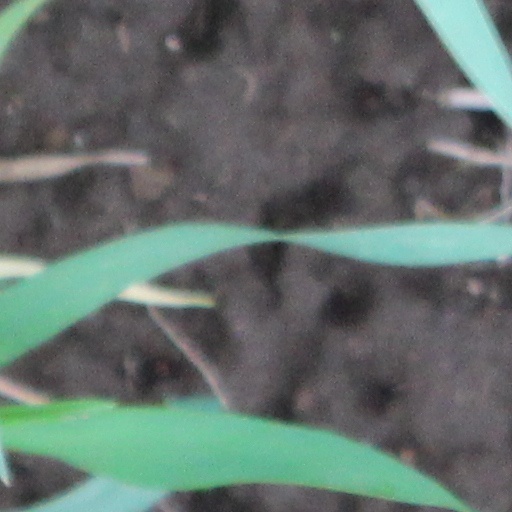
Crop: wheat